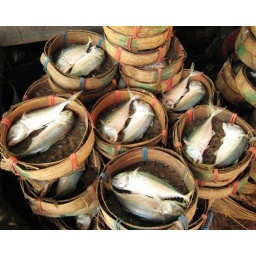
Baskets of fish in a Bangkok market